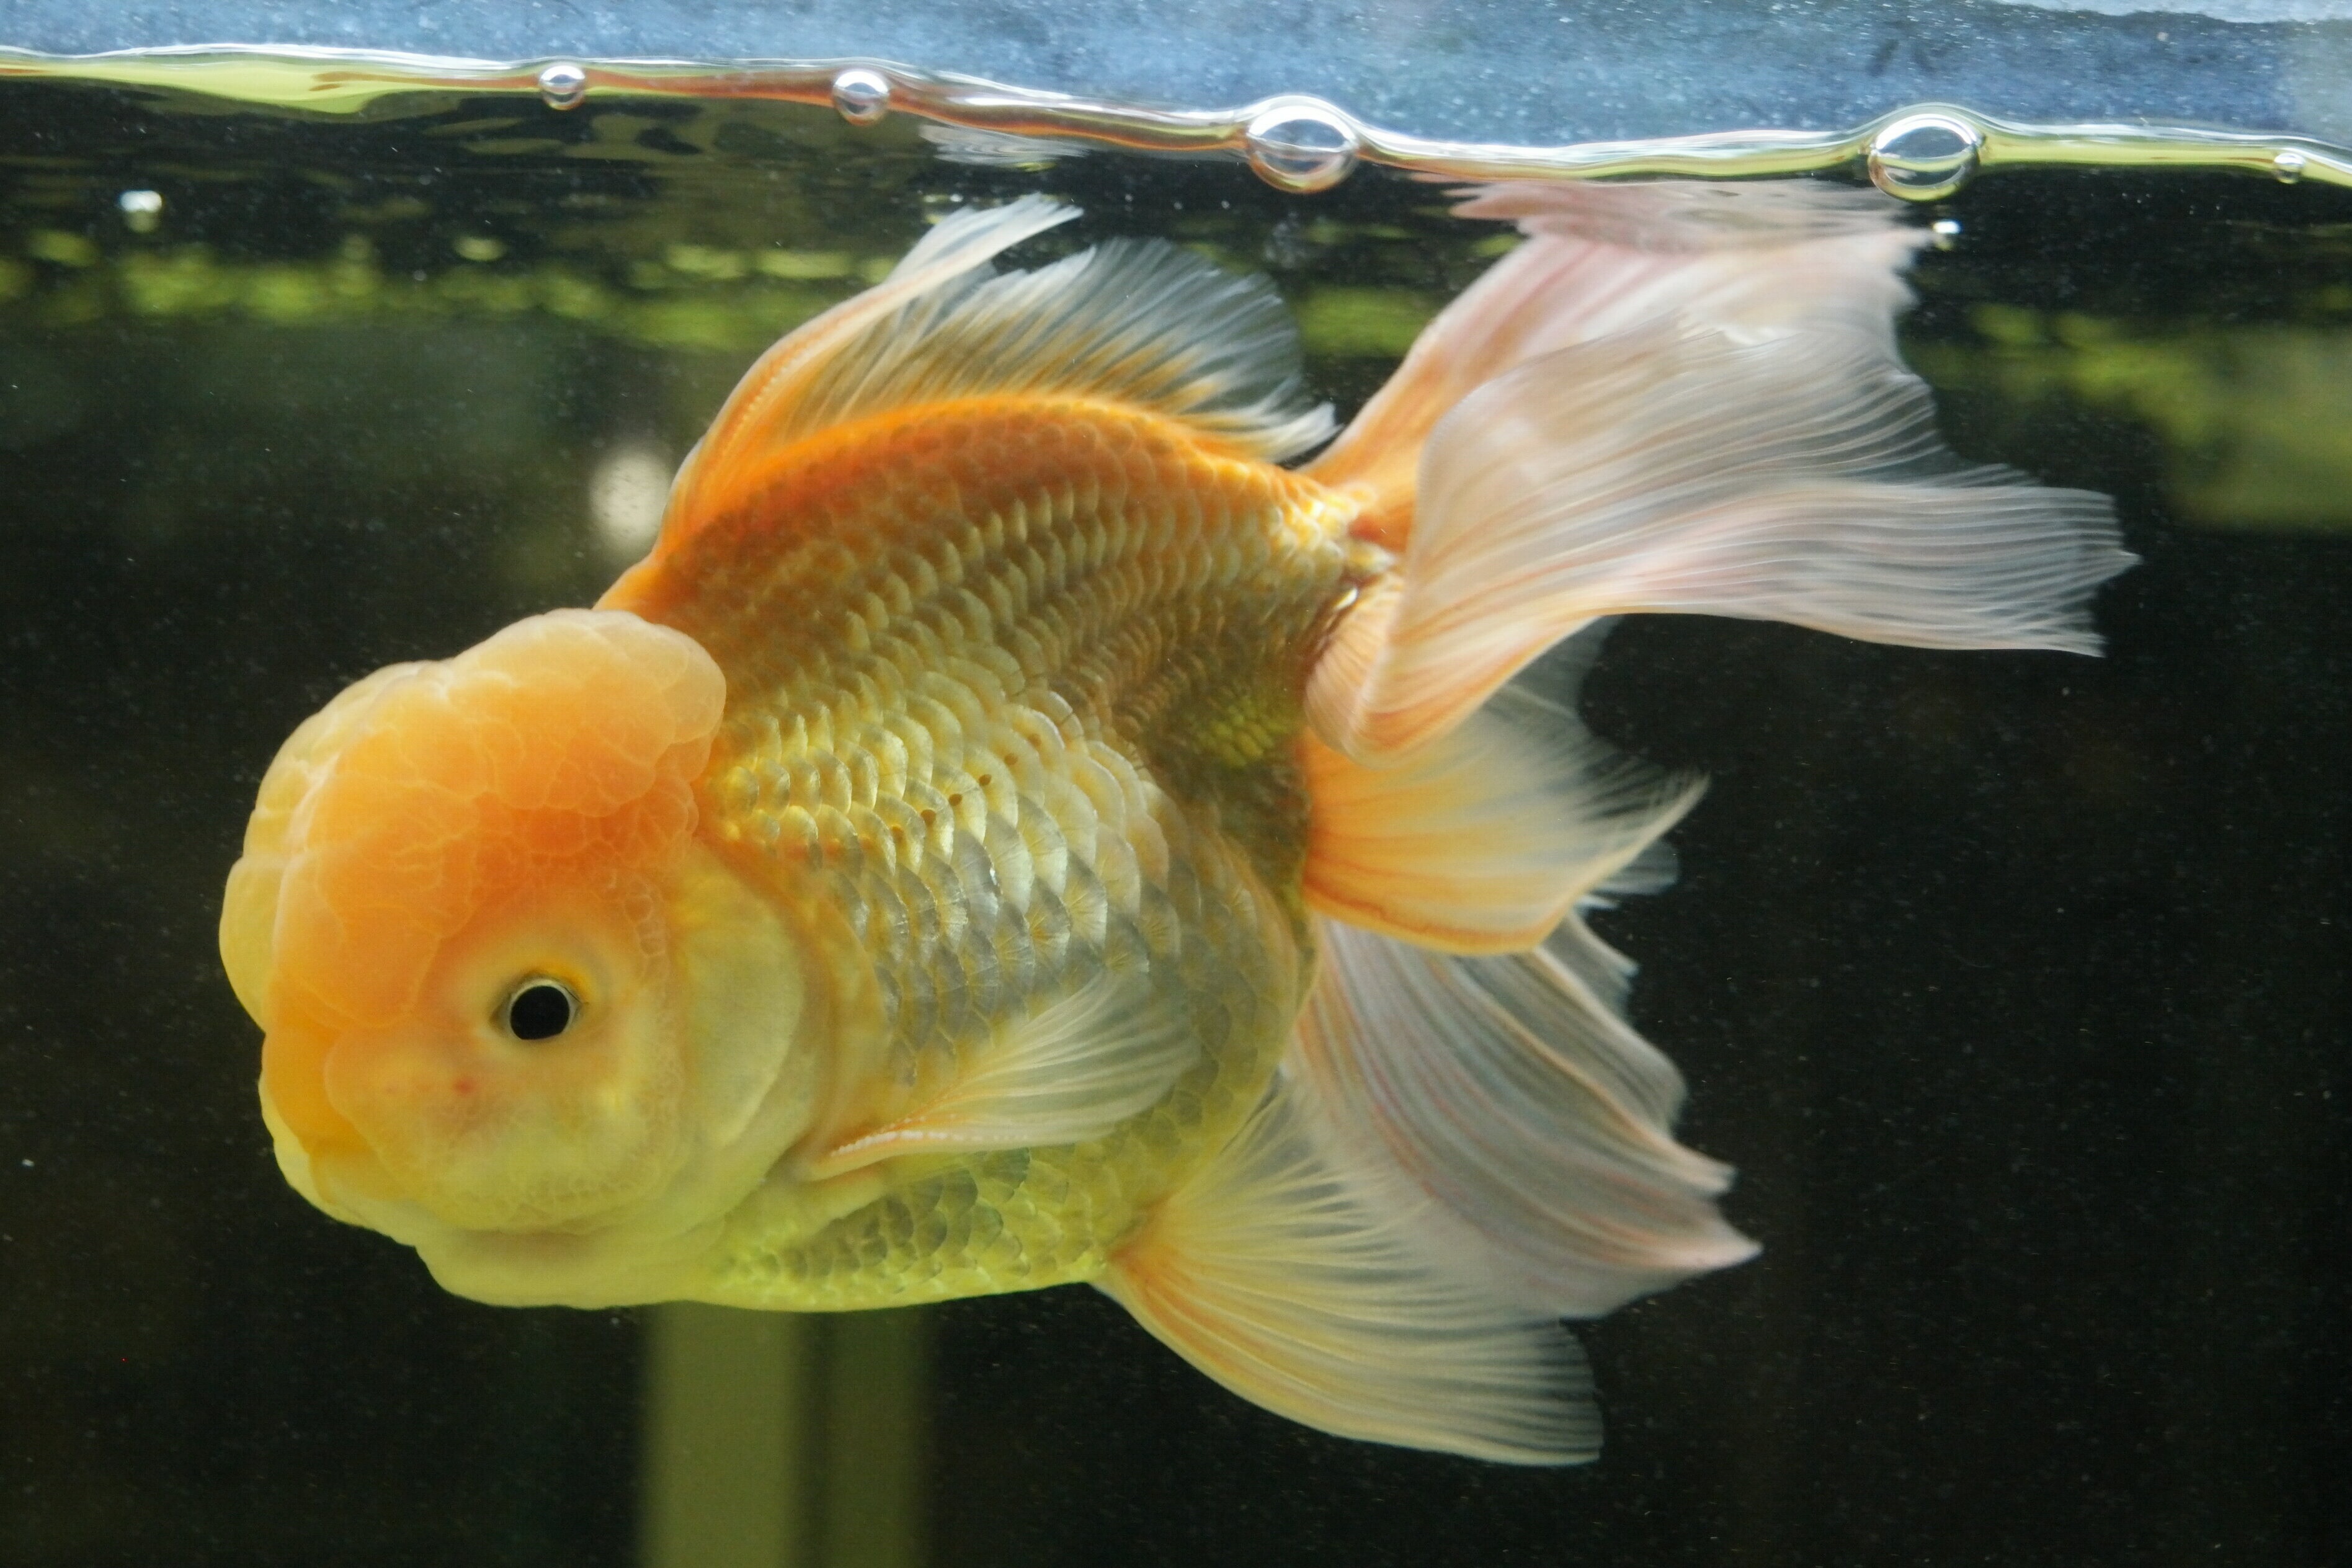
underwater, orange, biology, fish, fauna, aquarium, vertebrate, bubbles, goldfish, marine biology